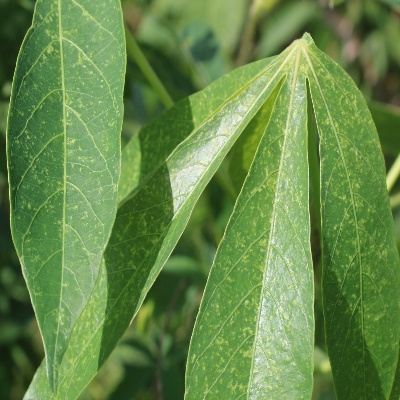
Crop: Cassava
Condition: green mite